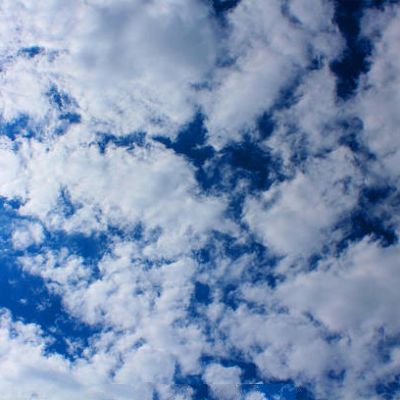
Cloud type: Cirrocumulus (Cc)